Charles Herrold

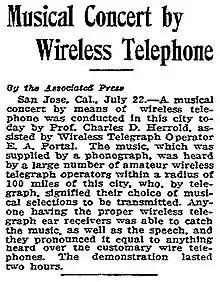
Contemporary review of a July 22, 1912 broadcast.

On January 1, 1909, Herrold opened the Herrold College of Wireless and Engineering, located in the Garden City Bank Building at 50 West San Fernando Street in San Jose, where a huge "umbrella-style" antenna was constructed atop the building. The college's primary purpose was to train radio operators, for handling communications aboard ship or staffing shore stations. Although he would never get a degree, Herrold became known as "Doc" as a sign of his student's respect. Ray Newby, just 16 years old, acted as his primary assistant. At the time Herrold began his work, there was no regulation of radio stations in the United States, and the station was identified by self-assigned call letters, including FN and SJN. Later the Radio Act of 1912 mandated the licensing of stations, and Herrold was issued a license for an Experimental station in late 1915, with the call sign 6XF.